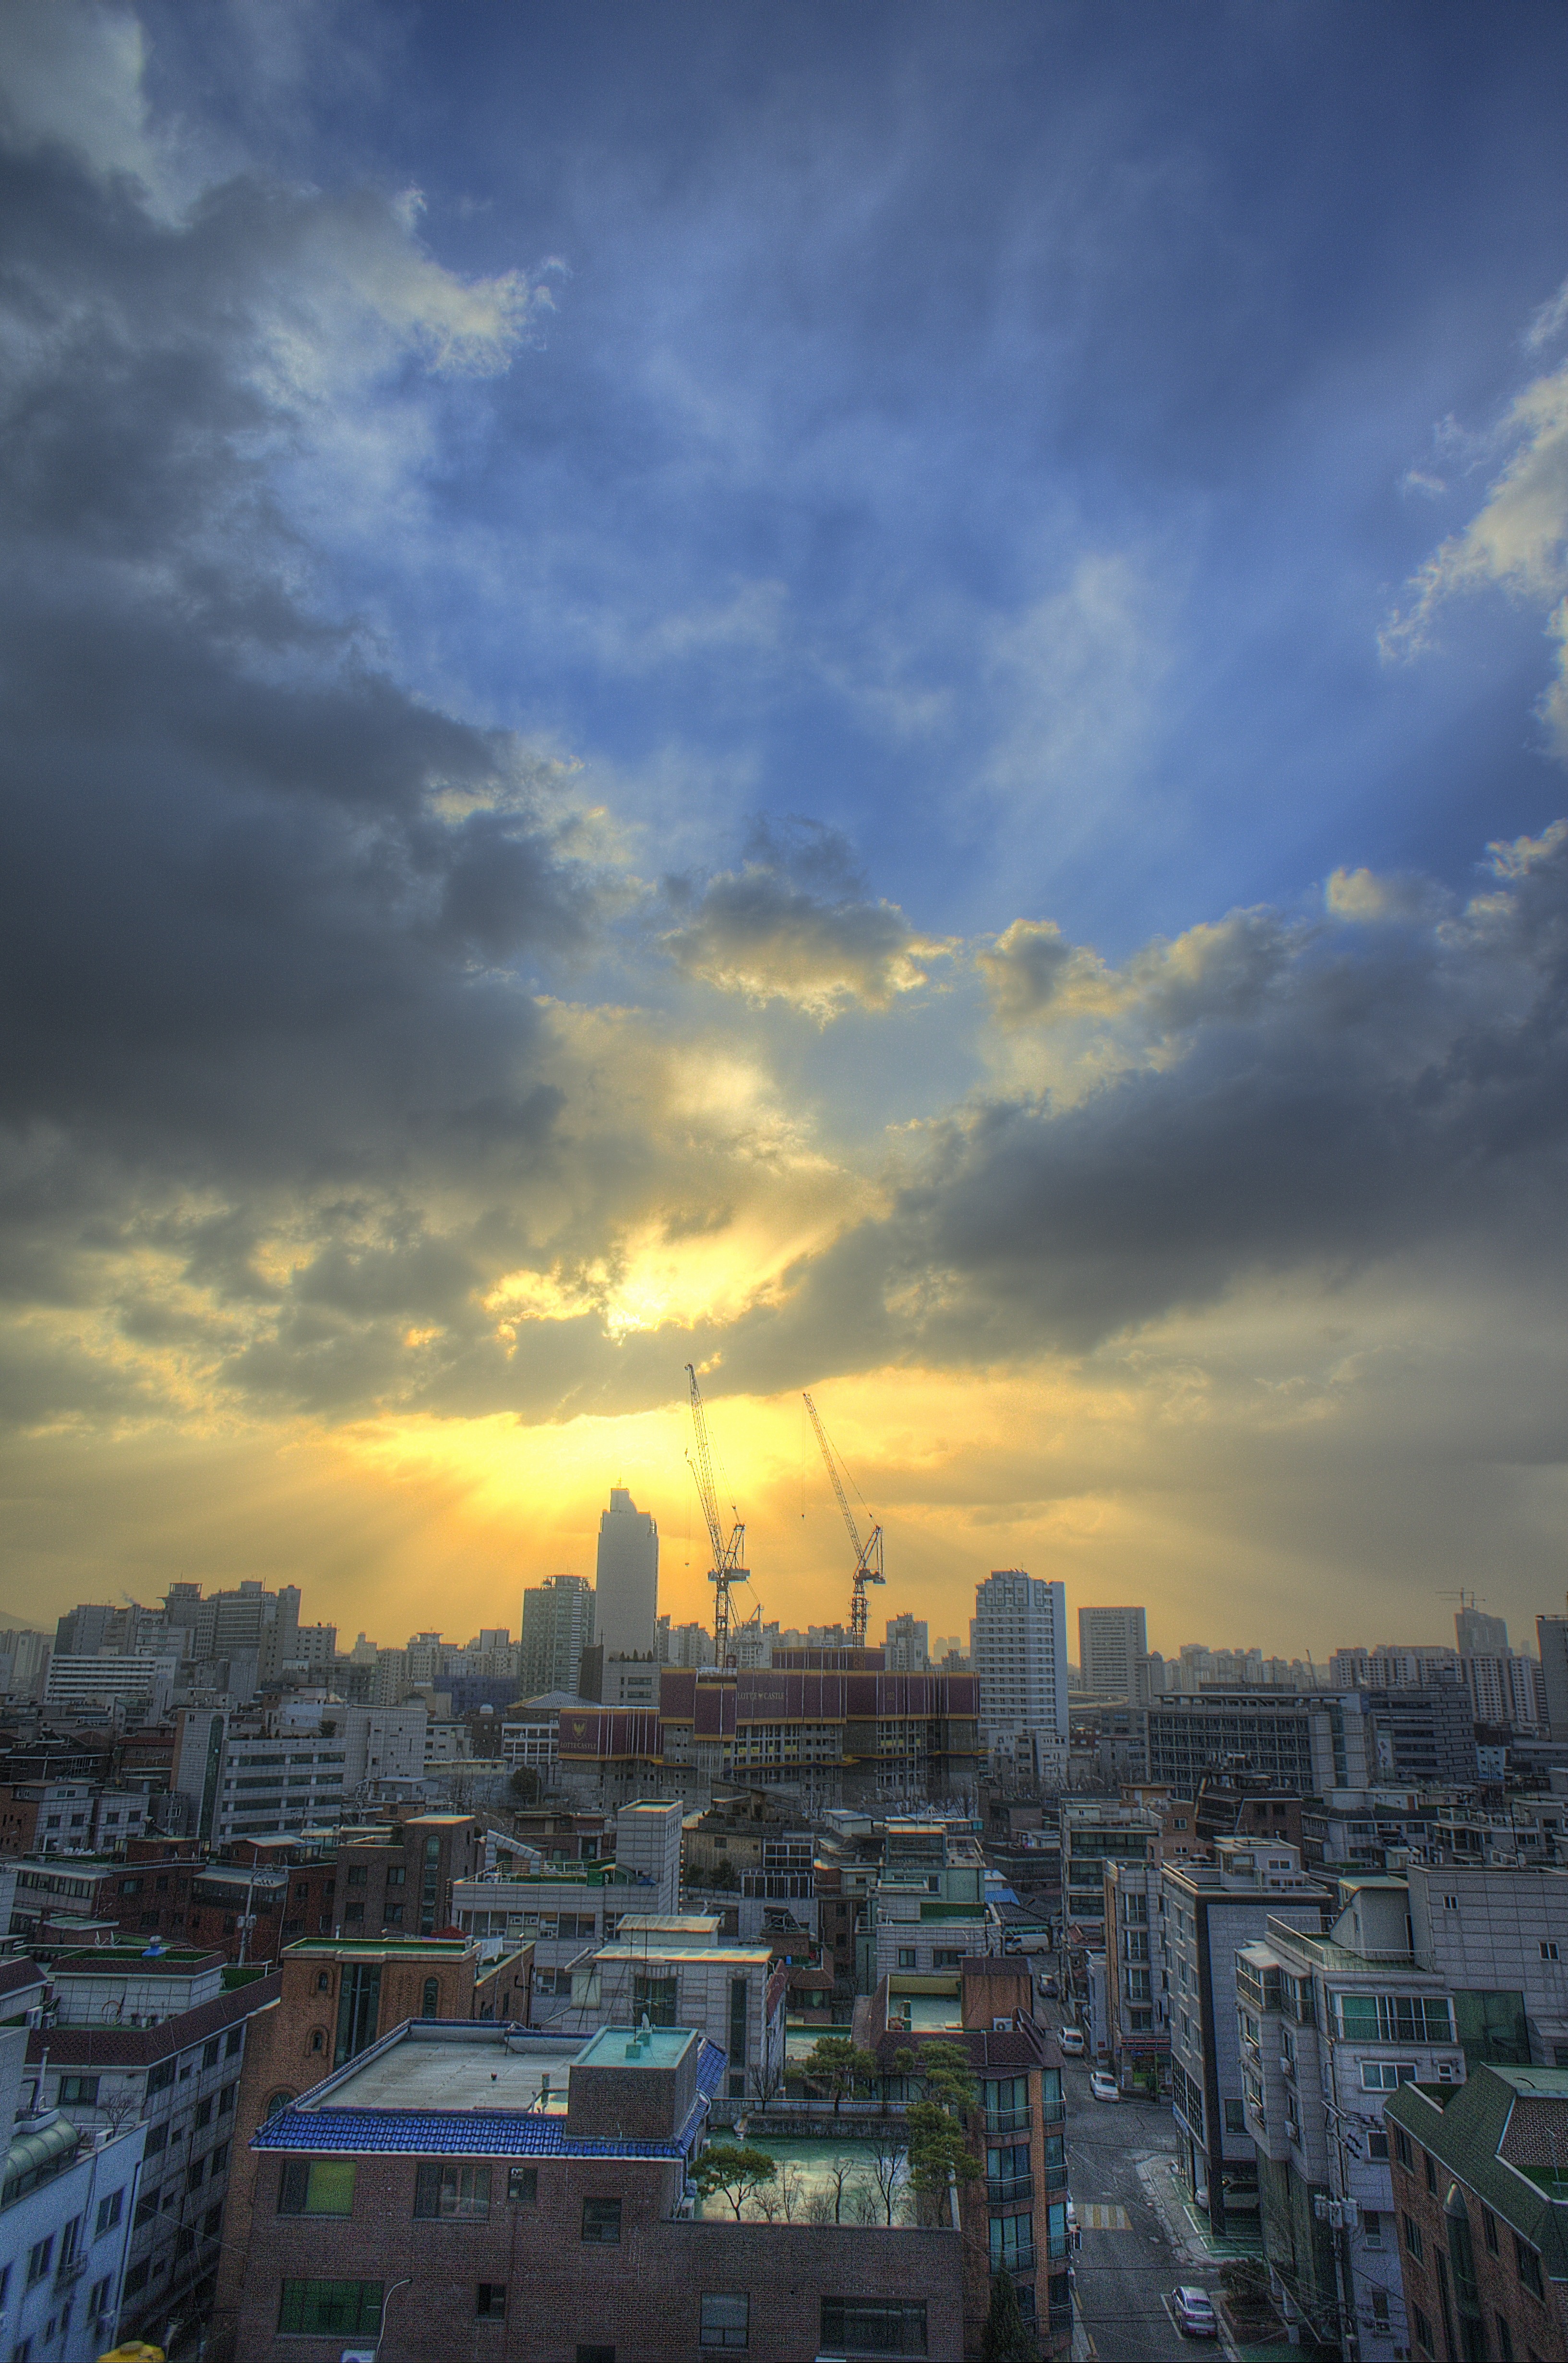
horizon, cloud, sky, sunrise, sunset, skyline, sunlight, morning, dawn, city, skyscraper, cityscape, dusk, evening, reflection, seoul, afterglow, meteorological phenomenon, urban area, human settlement, metropolitan area, in the new year